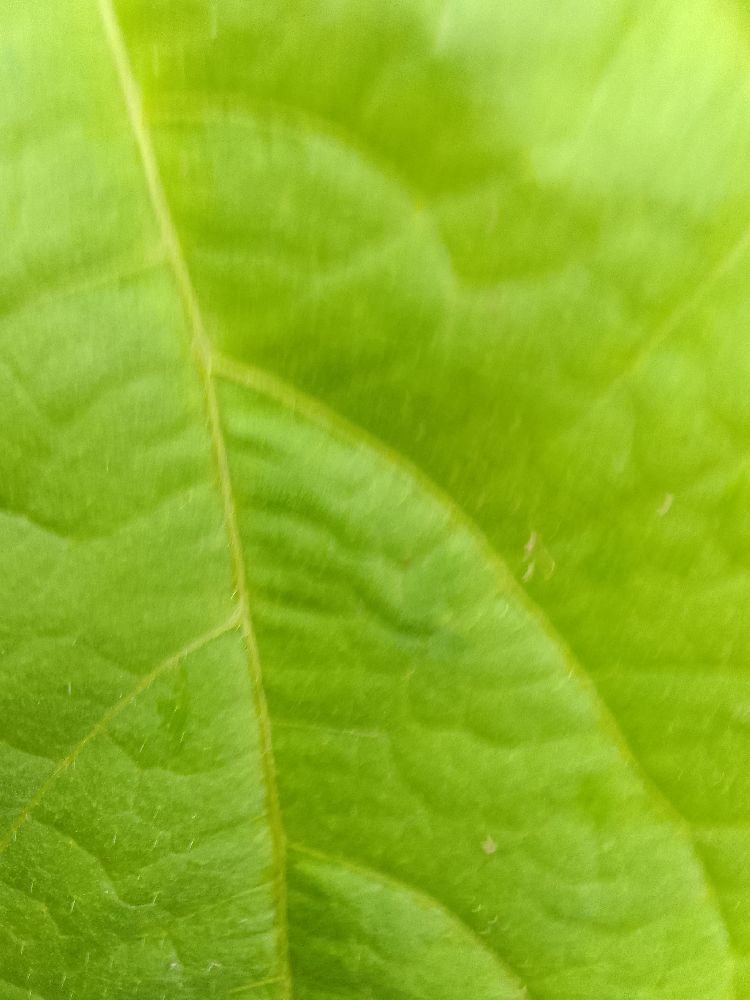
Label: healthy